Saint-Avit, Landes

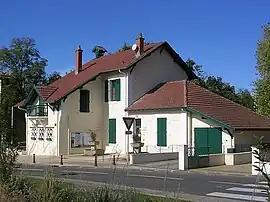
Town hall

Saint-Avit is a commune in the Landes department in Nouvelle-Aquitaine in southwestern France.